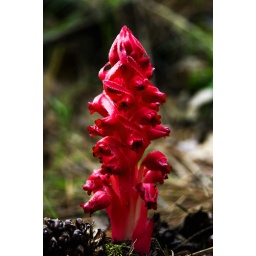
Usually found under pines trees in the mountains. Being such a bright red they really stand out in the forest.